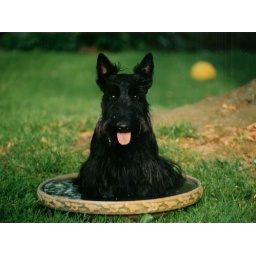
Our dog, Jock, likes to cool off in the bird bath on a warm day!